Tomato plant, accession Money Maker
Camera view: tilt-top (135 deg); turntable rotation: 90 degrees
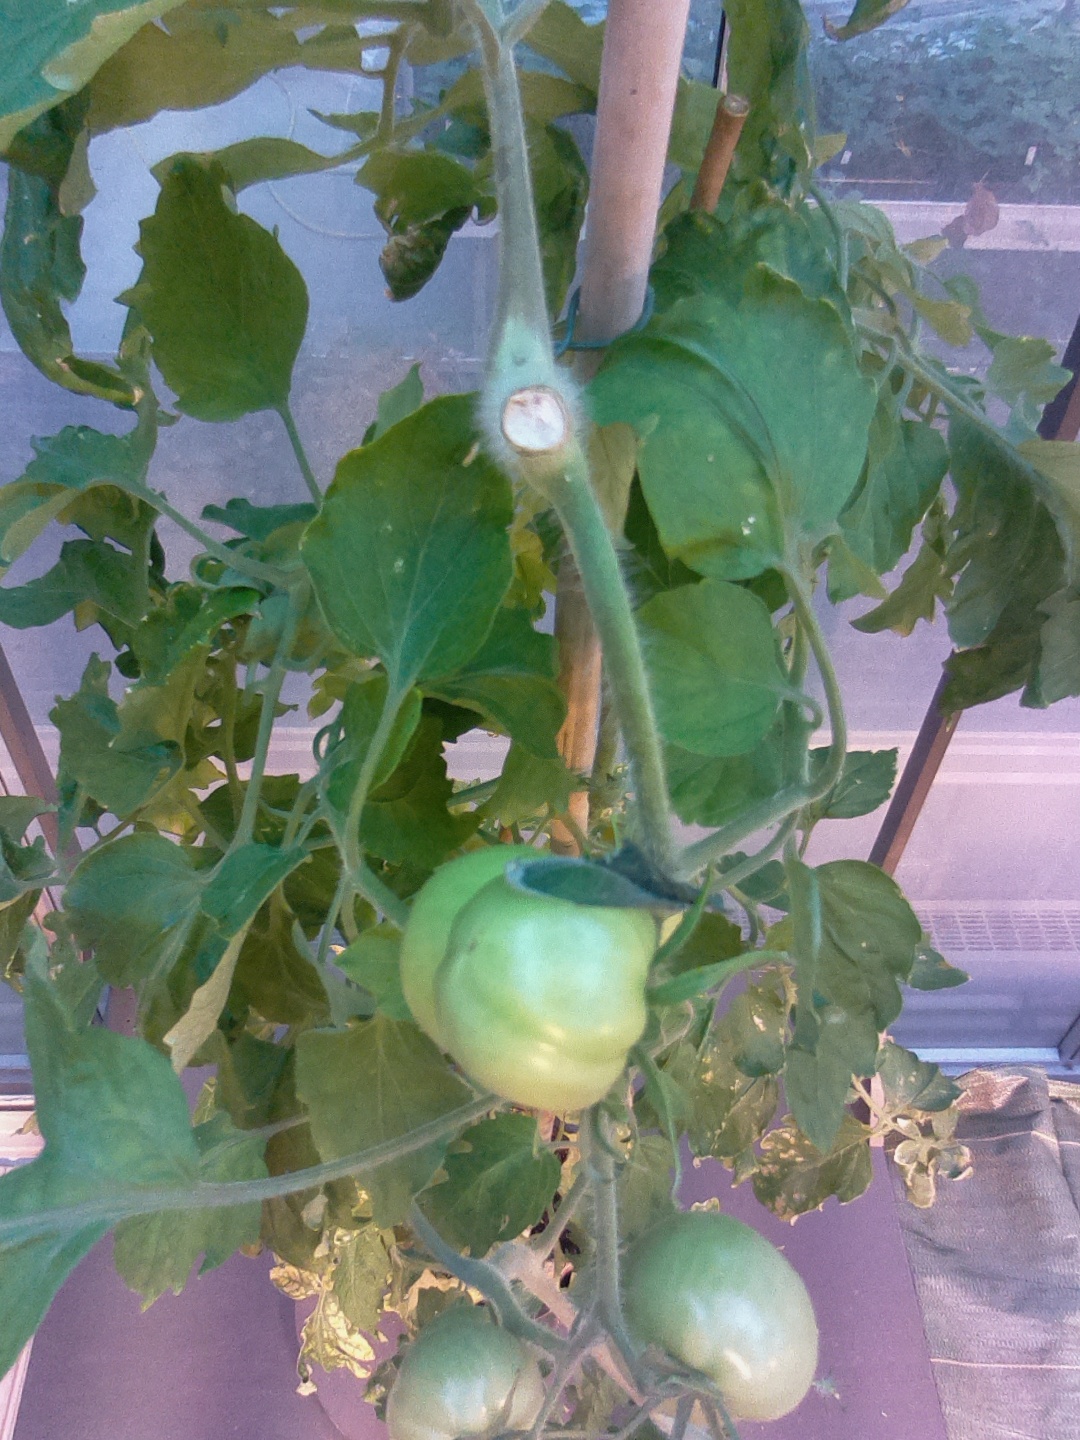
BBCH growth stage 76: 60%-70% of final fruit size